Evercade VS

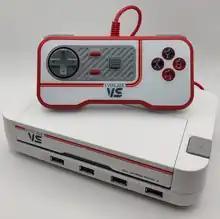

Evercade VS is a video game console developed by British company Blaze Entertainment. It is an upgraded home console version of the original Evercade handheld that introduces multiplayer functionality. It was released in December 2021 in Europe, and on 25 February 2022 in the United States.